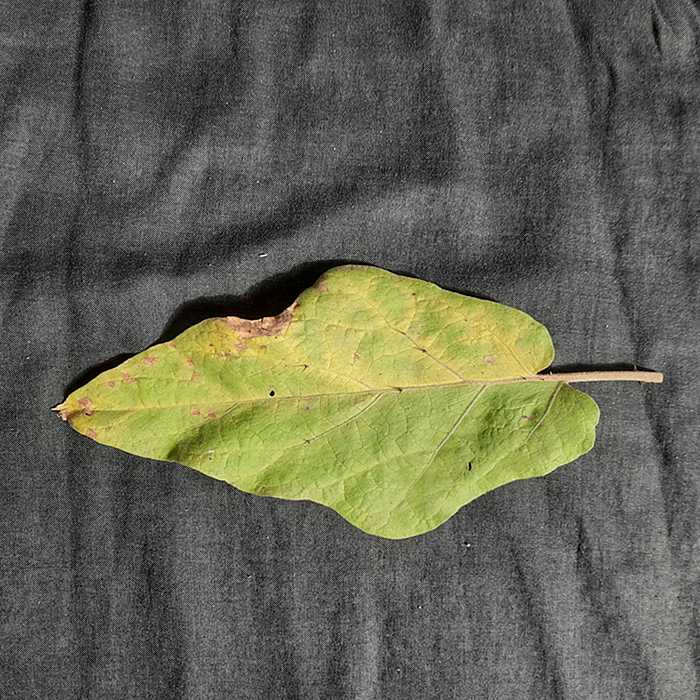
Plant: Eggplant
Label: Eggplant verticillium wilt